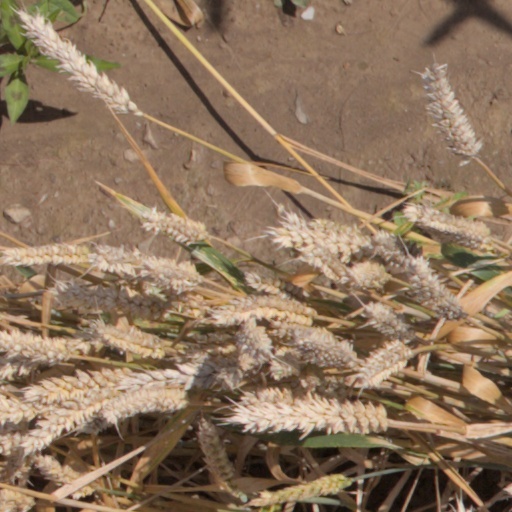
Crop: wheat